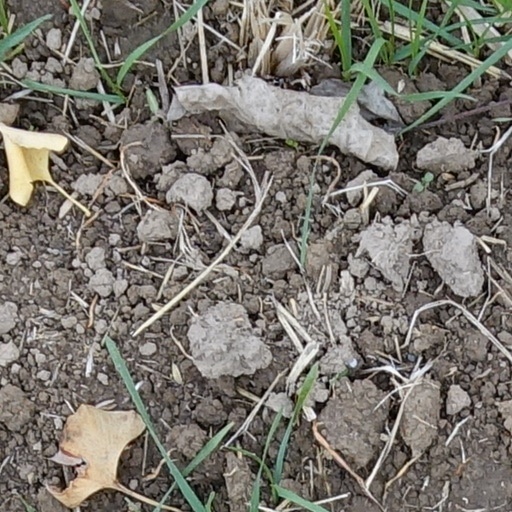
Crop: wheat